History of the Jews in Ethiopia

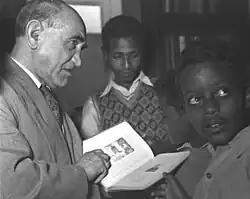
Jacques Faitlovitch during a visit of Ethiopian Jewish children in his Tel Aviv home, 1 May 1955

The myth of the lost tribes in Ethiopia intrigued Jacques Faitlovitch, a former student of Joseph Halévy at the Ecole des Hautes Etudes in Paris. In 1904, Faitlovitch decided to lead a new mission in northern Ethiopia. Faitlovitch obtained funding from the Jewish philanthropist Edmond de Rothschild, traveled and lived among the Ethiopian Jews. In addition, Faitlovitch managed to disrupt the efforts of the Protestant missionaries to convert the Ethiopian Jews, who at the time attempted to persuade the Ethiopian Jews that all the Jews in the world believe in Jesus. Between the years 1905–1935, he brought out 25 young Ethiopian Jewish boys, whom he planted in the Jewish communities of Europe, for example Salomon Yesha, Taamerat Ammanuel, Abraham Adgeh, Yona Bogale, and Tadesse Yacob.